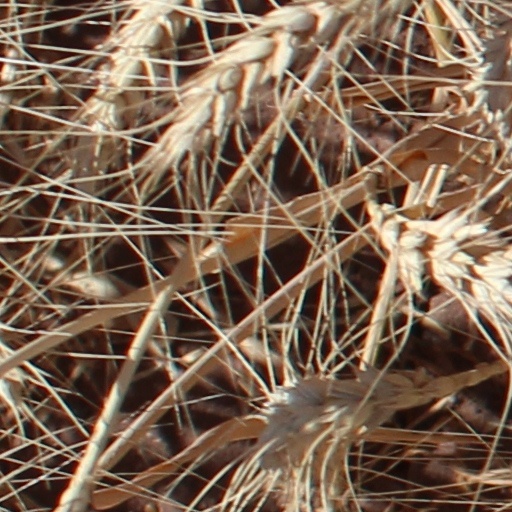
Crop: wheat